Question: Please indicate a possible affordance area of the boxing_punching_bag that can be used for hitting
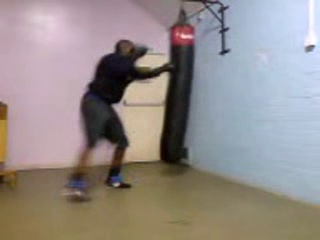
Answer: [156, 16, 205, 174]